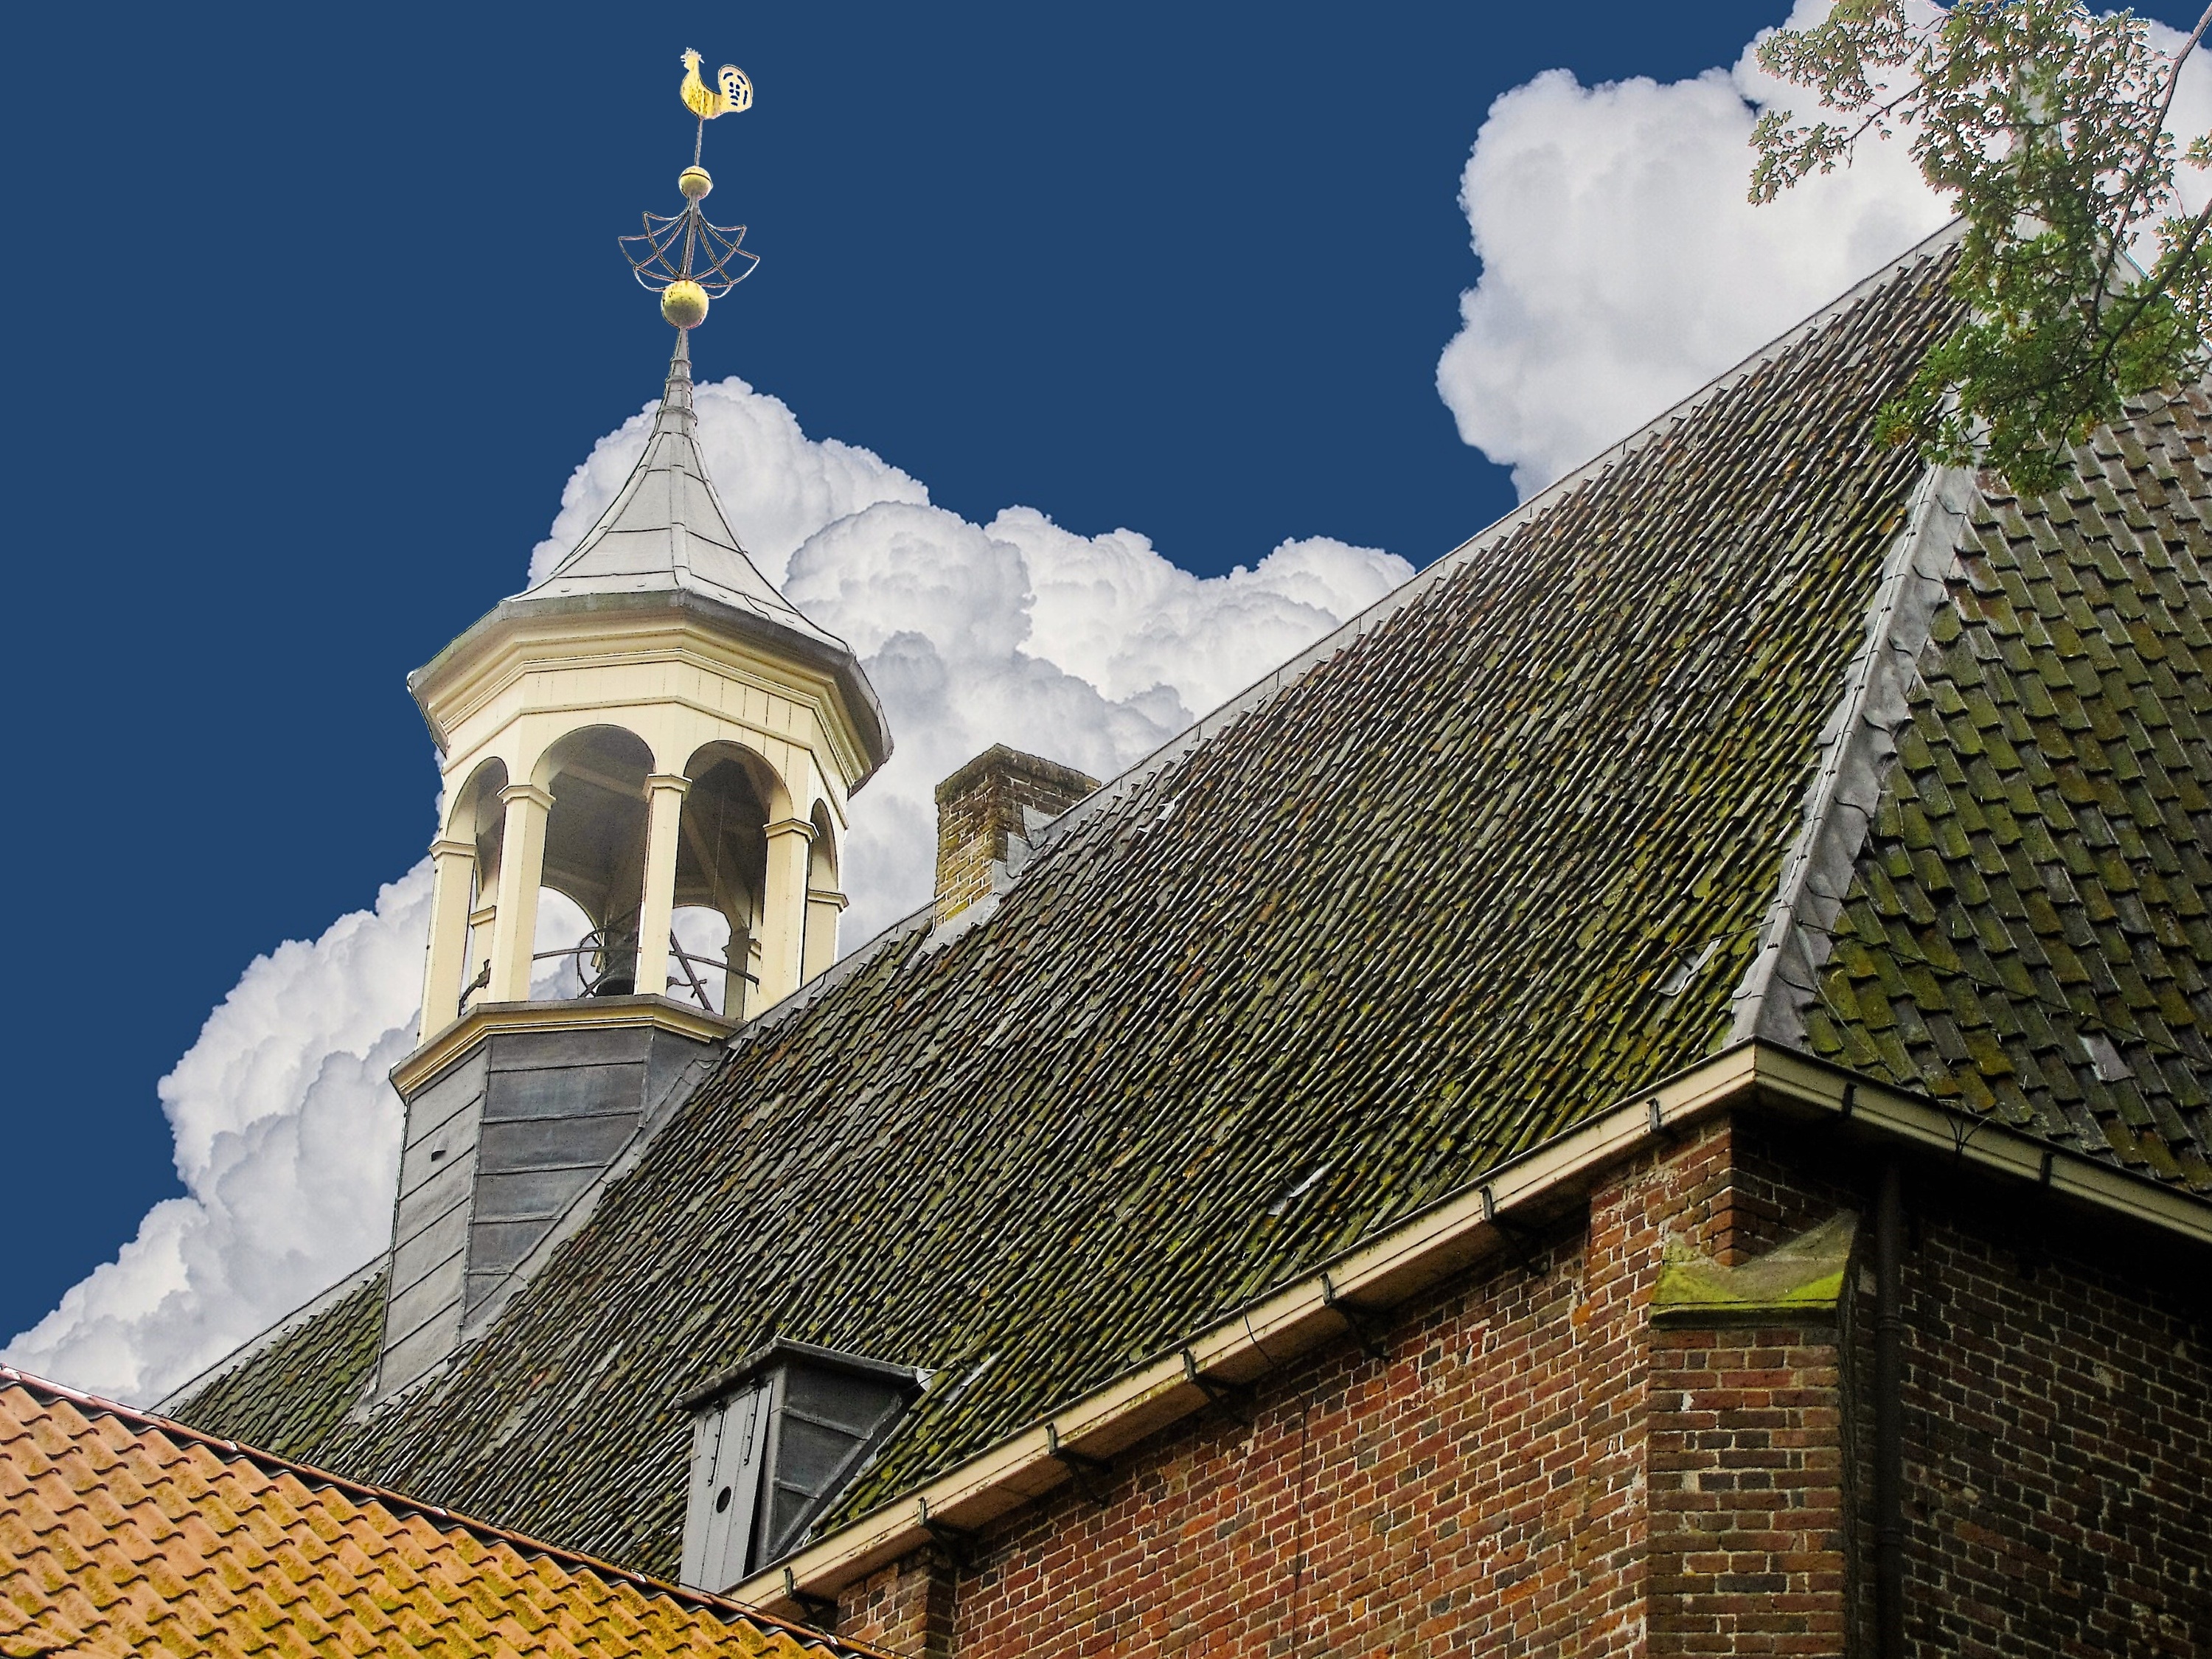
architecture, house, roof, building, tower, landmark, facade, church, chapel, place of worship, church bell, netherlands, steeple, monastery, monumental, dome, storm washers, wind cock, church building, tiled roof, in apel